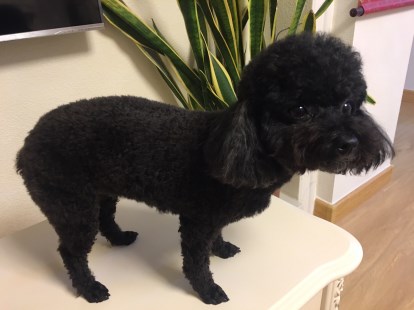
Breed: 7449-n000128-teddy